Casa Lis

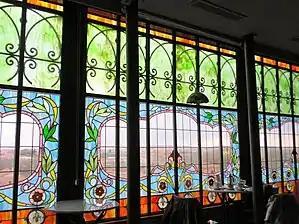
Cafeteria of the museum.

The mansion changed ownership in 1917, when D. Enrique Esperabé de Arteaga, rector of the University of Salamanca, moved there with his family. Subsequently, the Casa Lis was inhabited by various tenants until in the 1970s, closed and unused, and fell into decay. In 1981, the city of Salamanca was able to save it from ruin.